Zabriskie-Christie House

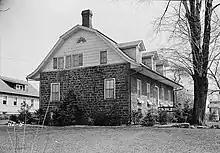
ZabriskieChristieHouse Cropped.jpg

The Zabriskie-Christie House is located in Dumont, Bergen County, New Jersey, United States. The house was added to the National Register of Historic Places on January 9, 1983.